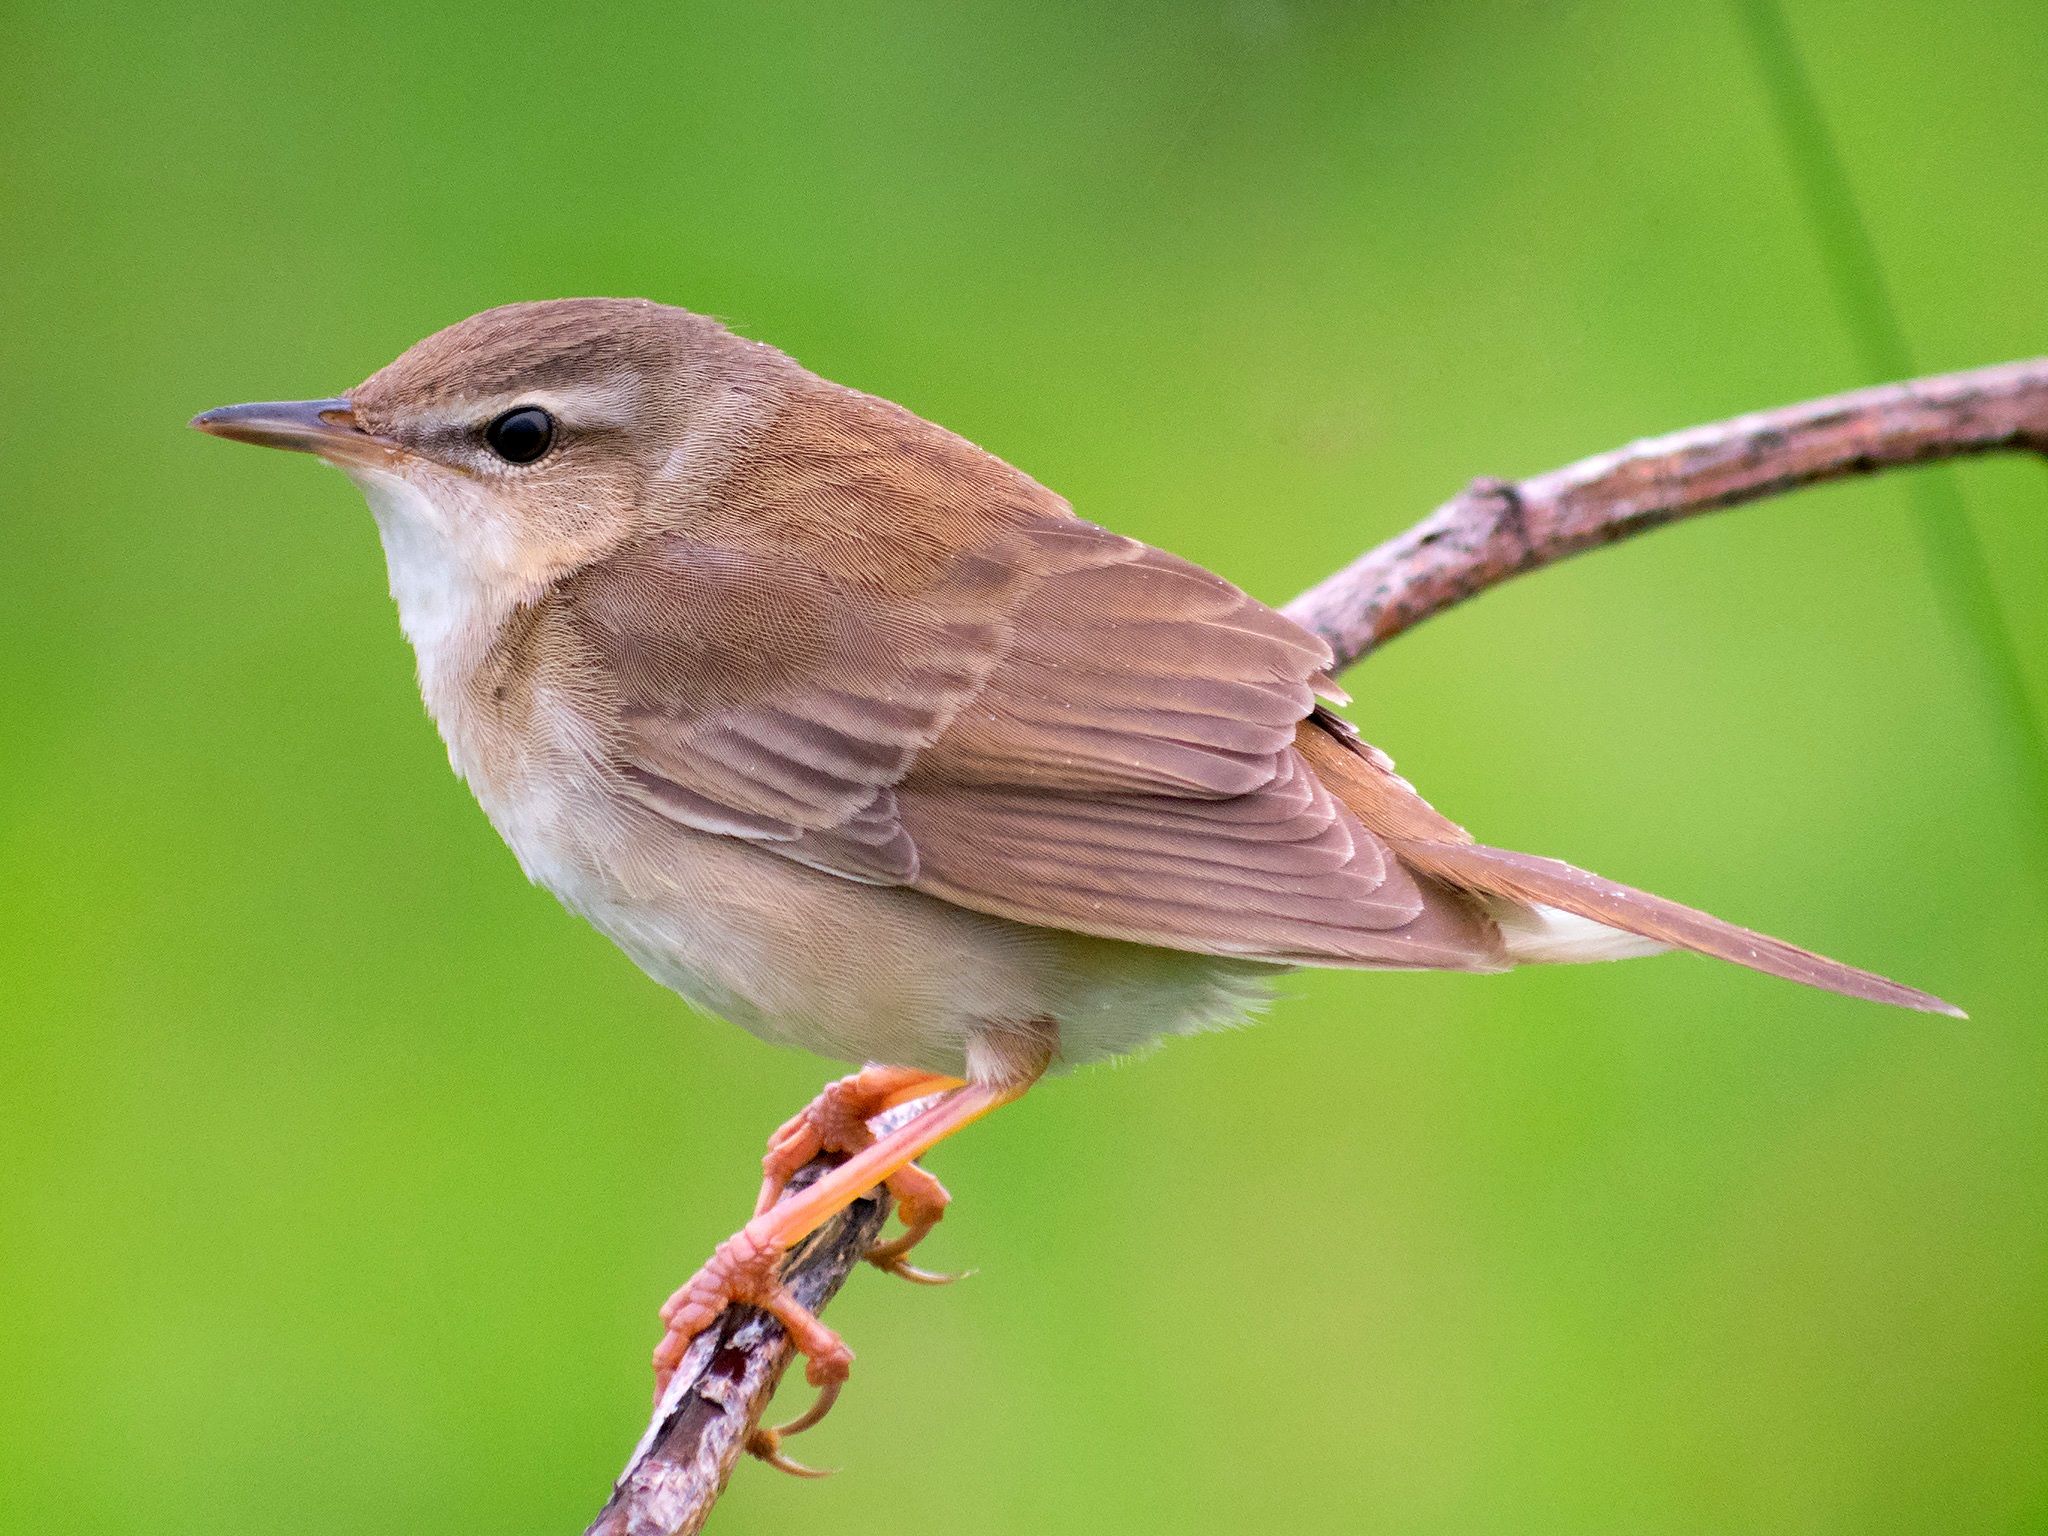
nature, branch, bird, animal, wildlife, wild, beak, fauna, songbird, vertebrate, sparrow, finch, grasshopper, warbler, brambling, wren, house sparrow, old world flycatcher, middendorff s, middendorff's grasshopper warbler, locustella, ochotensis, perching bird, emberizidae, nightingale, ortolan bunting